S. Husky Höskulds

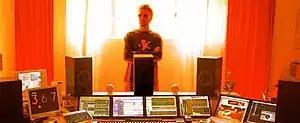

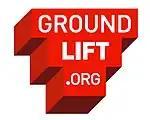

In 2009 Husky founded the online artist community Groundlift.org. In an effort to bring together like-minded artists and collaborators, Groundlift is now host to more than 40 artists worldwide, including over 50 albums and other digital artwork and has been tapped for several soundtracks and collaborations.